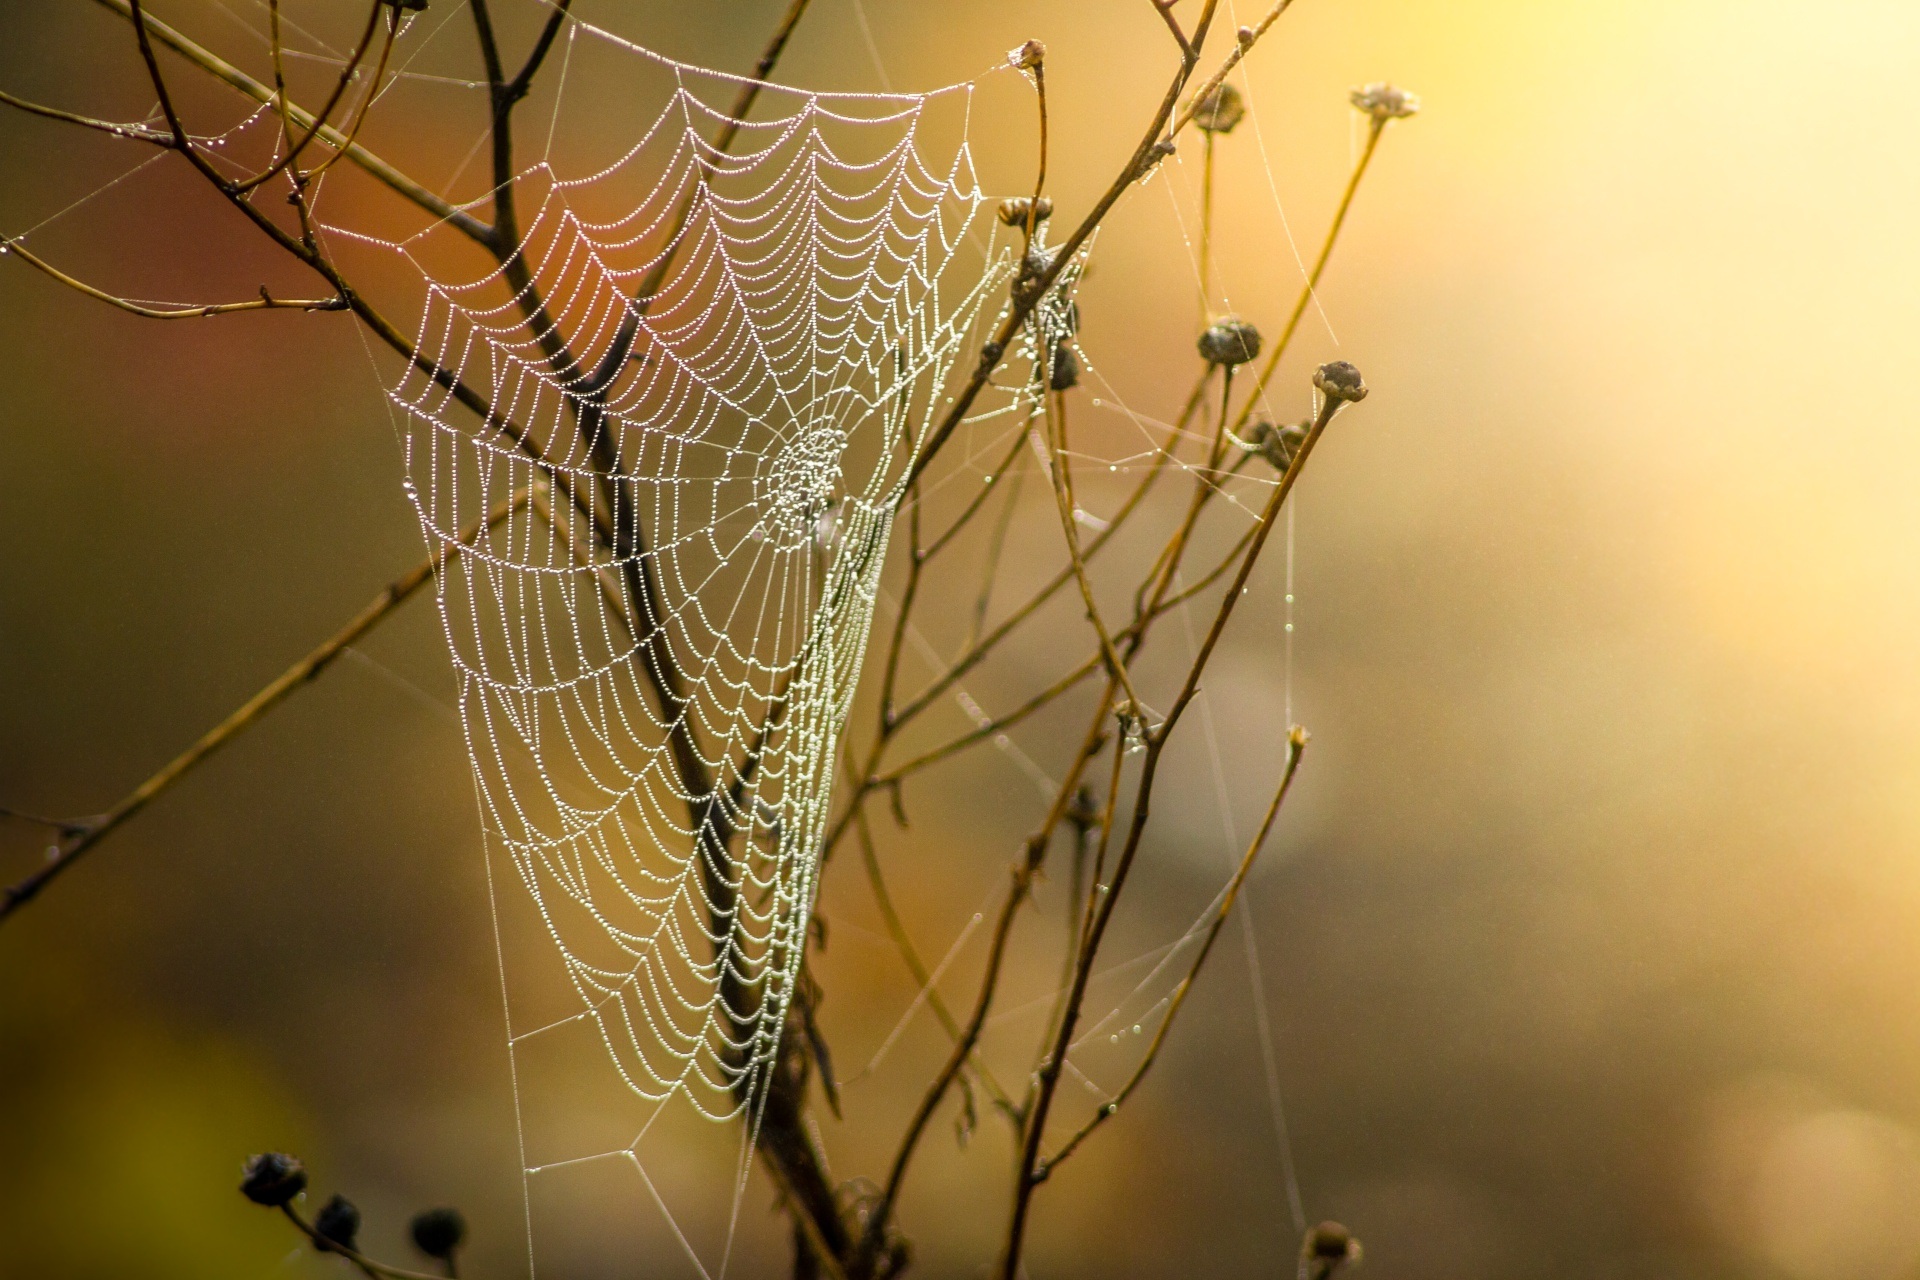
nature, branch, dew, fog, sunlight, leaf, flower, orange, autumn, brown, yellow, fauna, material, drip, invertebrate, twig, spider web, cobweb, close up, dewdrop, moist, network, moisture, morgentau, macro photography, wither, grass family, plant stem